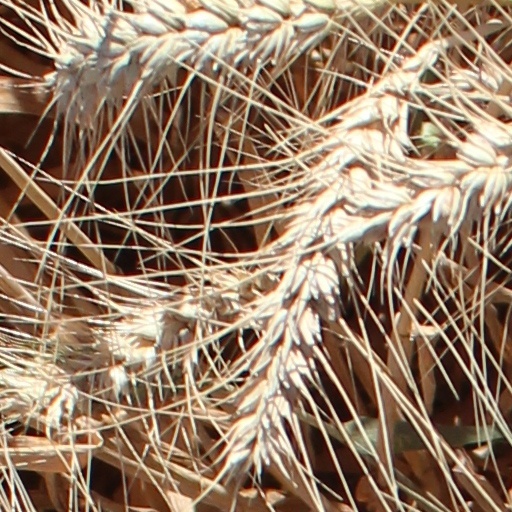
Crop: wheat